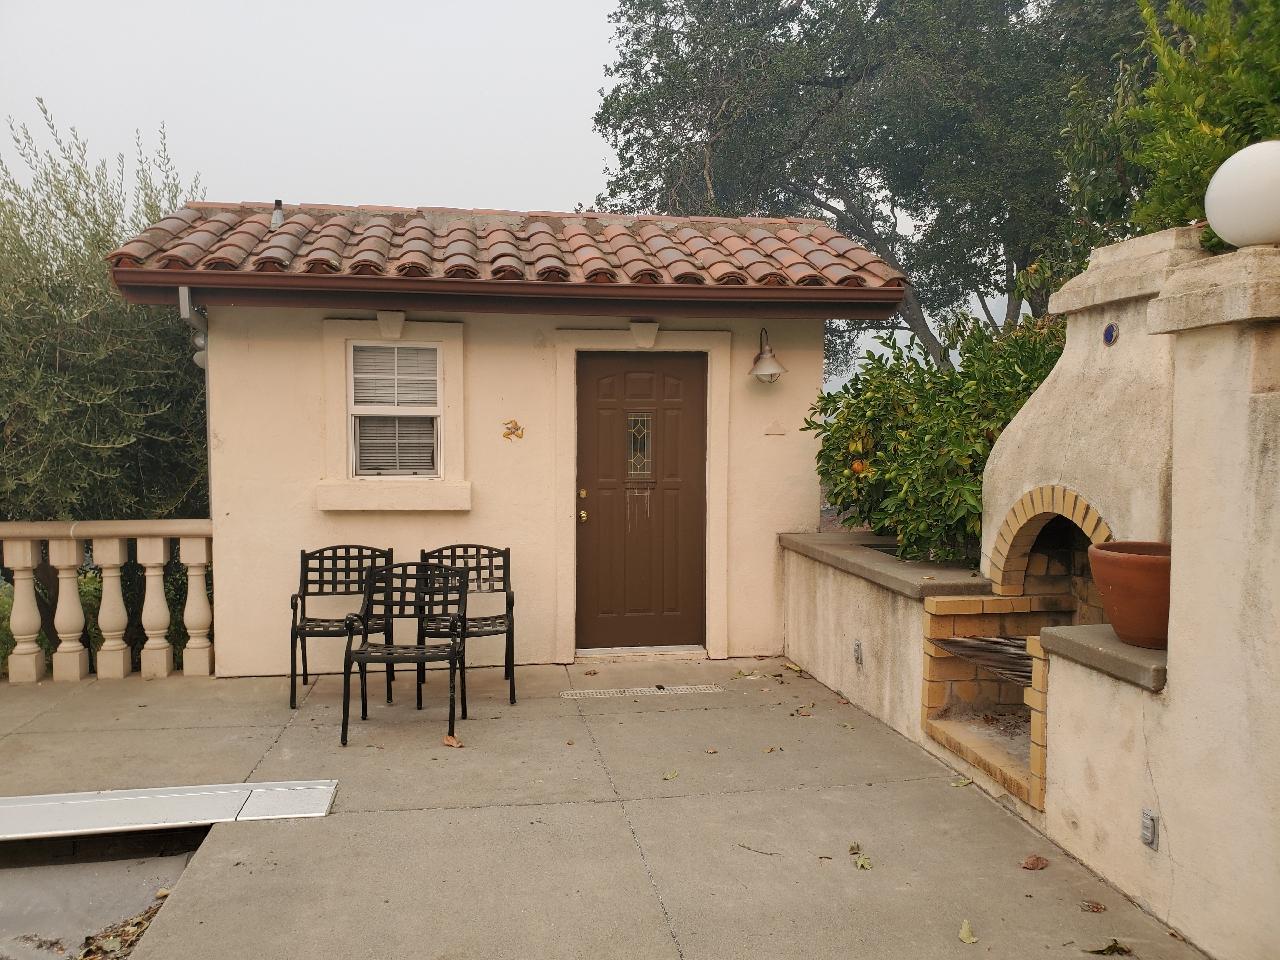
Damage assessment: no_damage